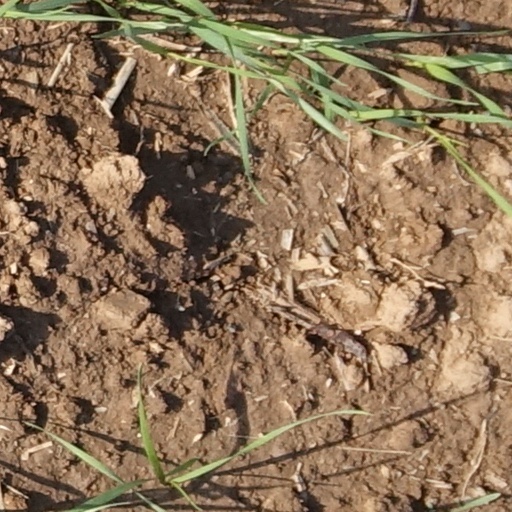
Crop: wheat